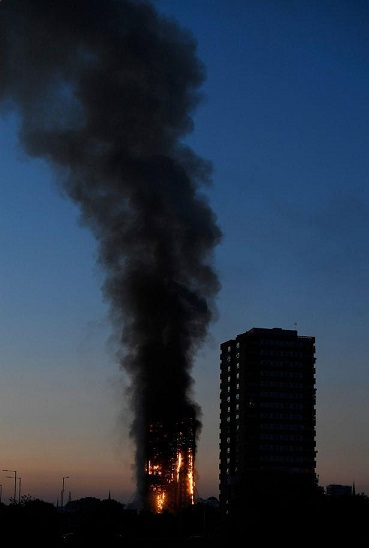
Fire: yes
Smoke: yes